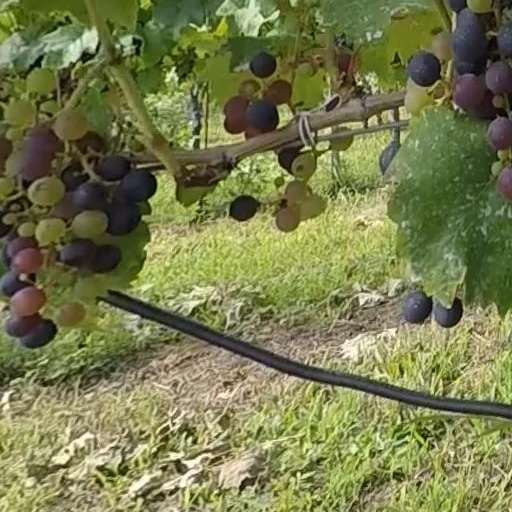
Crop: grape